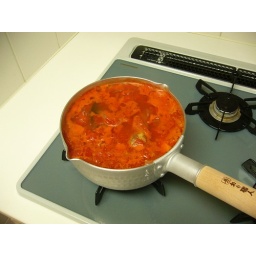
hummmm... what a hell red in the pot !